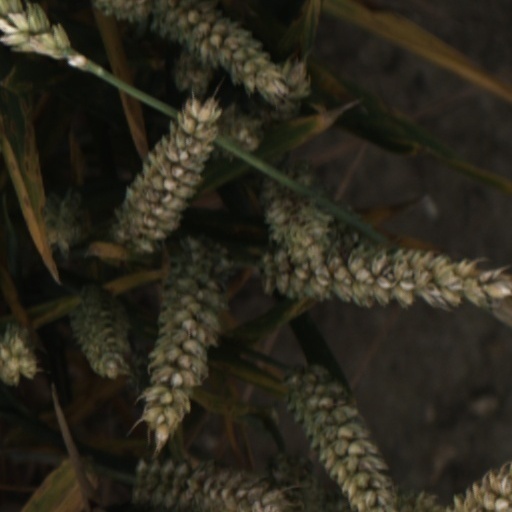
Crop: wheat